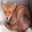
Label: fox